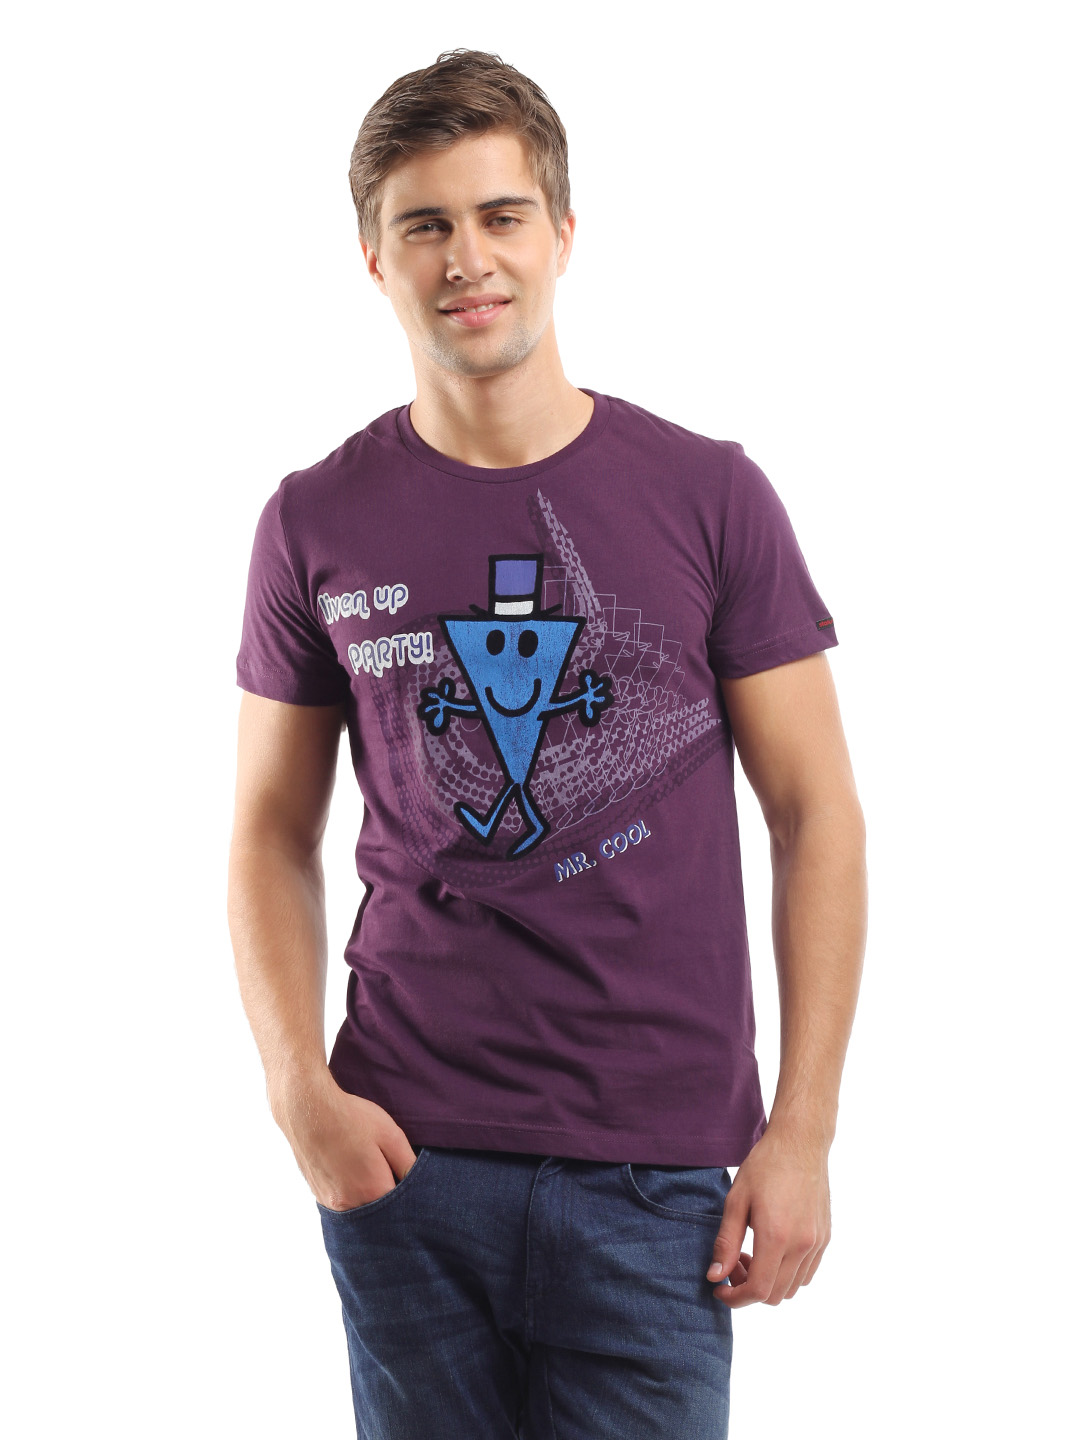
Mr.Men Little Miss Men Purple Tshirt
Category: Apparel / Topwear / Tshirts
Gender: Men
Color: Purple
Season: Fall 2011
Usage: Casual